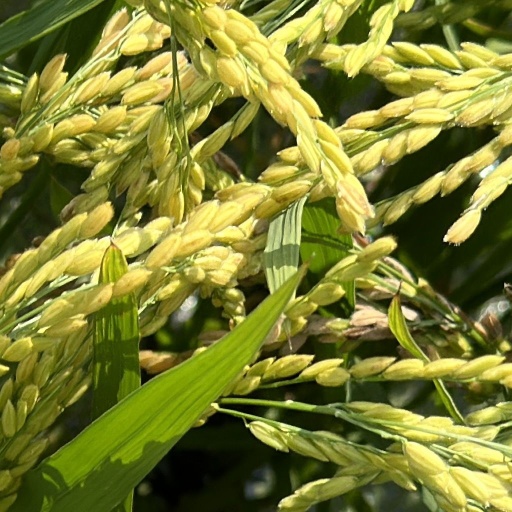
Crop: rice